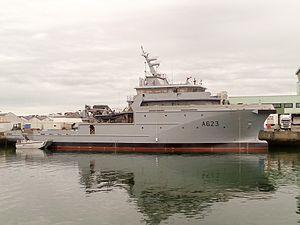
Le Champlain (A623) à quai à Concarneau en septembre 2016.
Le Champlain est un bâtiment multi-mission de la Marine nationale française lancé en 2016 admis au service actif le 4 juillet 2017. Il est basé à Port-des-Galets à La Réunion. Il porte le nom du navigateur, explorateur et géographe français Samuel de Champlain, fondateur de la ville de Québec.
La classe d'Entrecasteaux ou bâtiments de soutien et d'assistance outre-mer, nommés bâtiments multi-missions jusqu’en janvier 2019, est une classe de patrouilleurs hauturiers, développée et produite par Kership, coentreprise créée en 2013 par Piriou et DCNS. Cette classe porte le nom du navigateur français Antoine Bruny d'Entrecasteaux.